Georges Dandelot

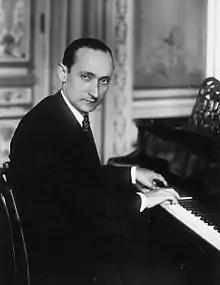
Georges Dandelot et the piano at the École Normale de Musique de Paris in 1925

Dandelot was born in Paris. His father was Alfred Dandelot, and his mother was the daughter of a piano maker. Dandelot studied at the Paris Conservatory under Émile Schwartz, Louis Diémer, Xavier Leroux, Jean Gallon, Georges Caussade, Charles-Marie Widor, Vincent d'Indy, Maurice Emmanuel, Paul Dukas, and Albert Roussel. After serving in World War I, he began teaching piano in 1919 at the École Normale de Musique de Paris; from 1942 he taught harmony at the Paris Conservatory, and published treatises on solfege and harmony.